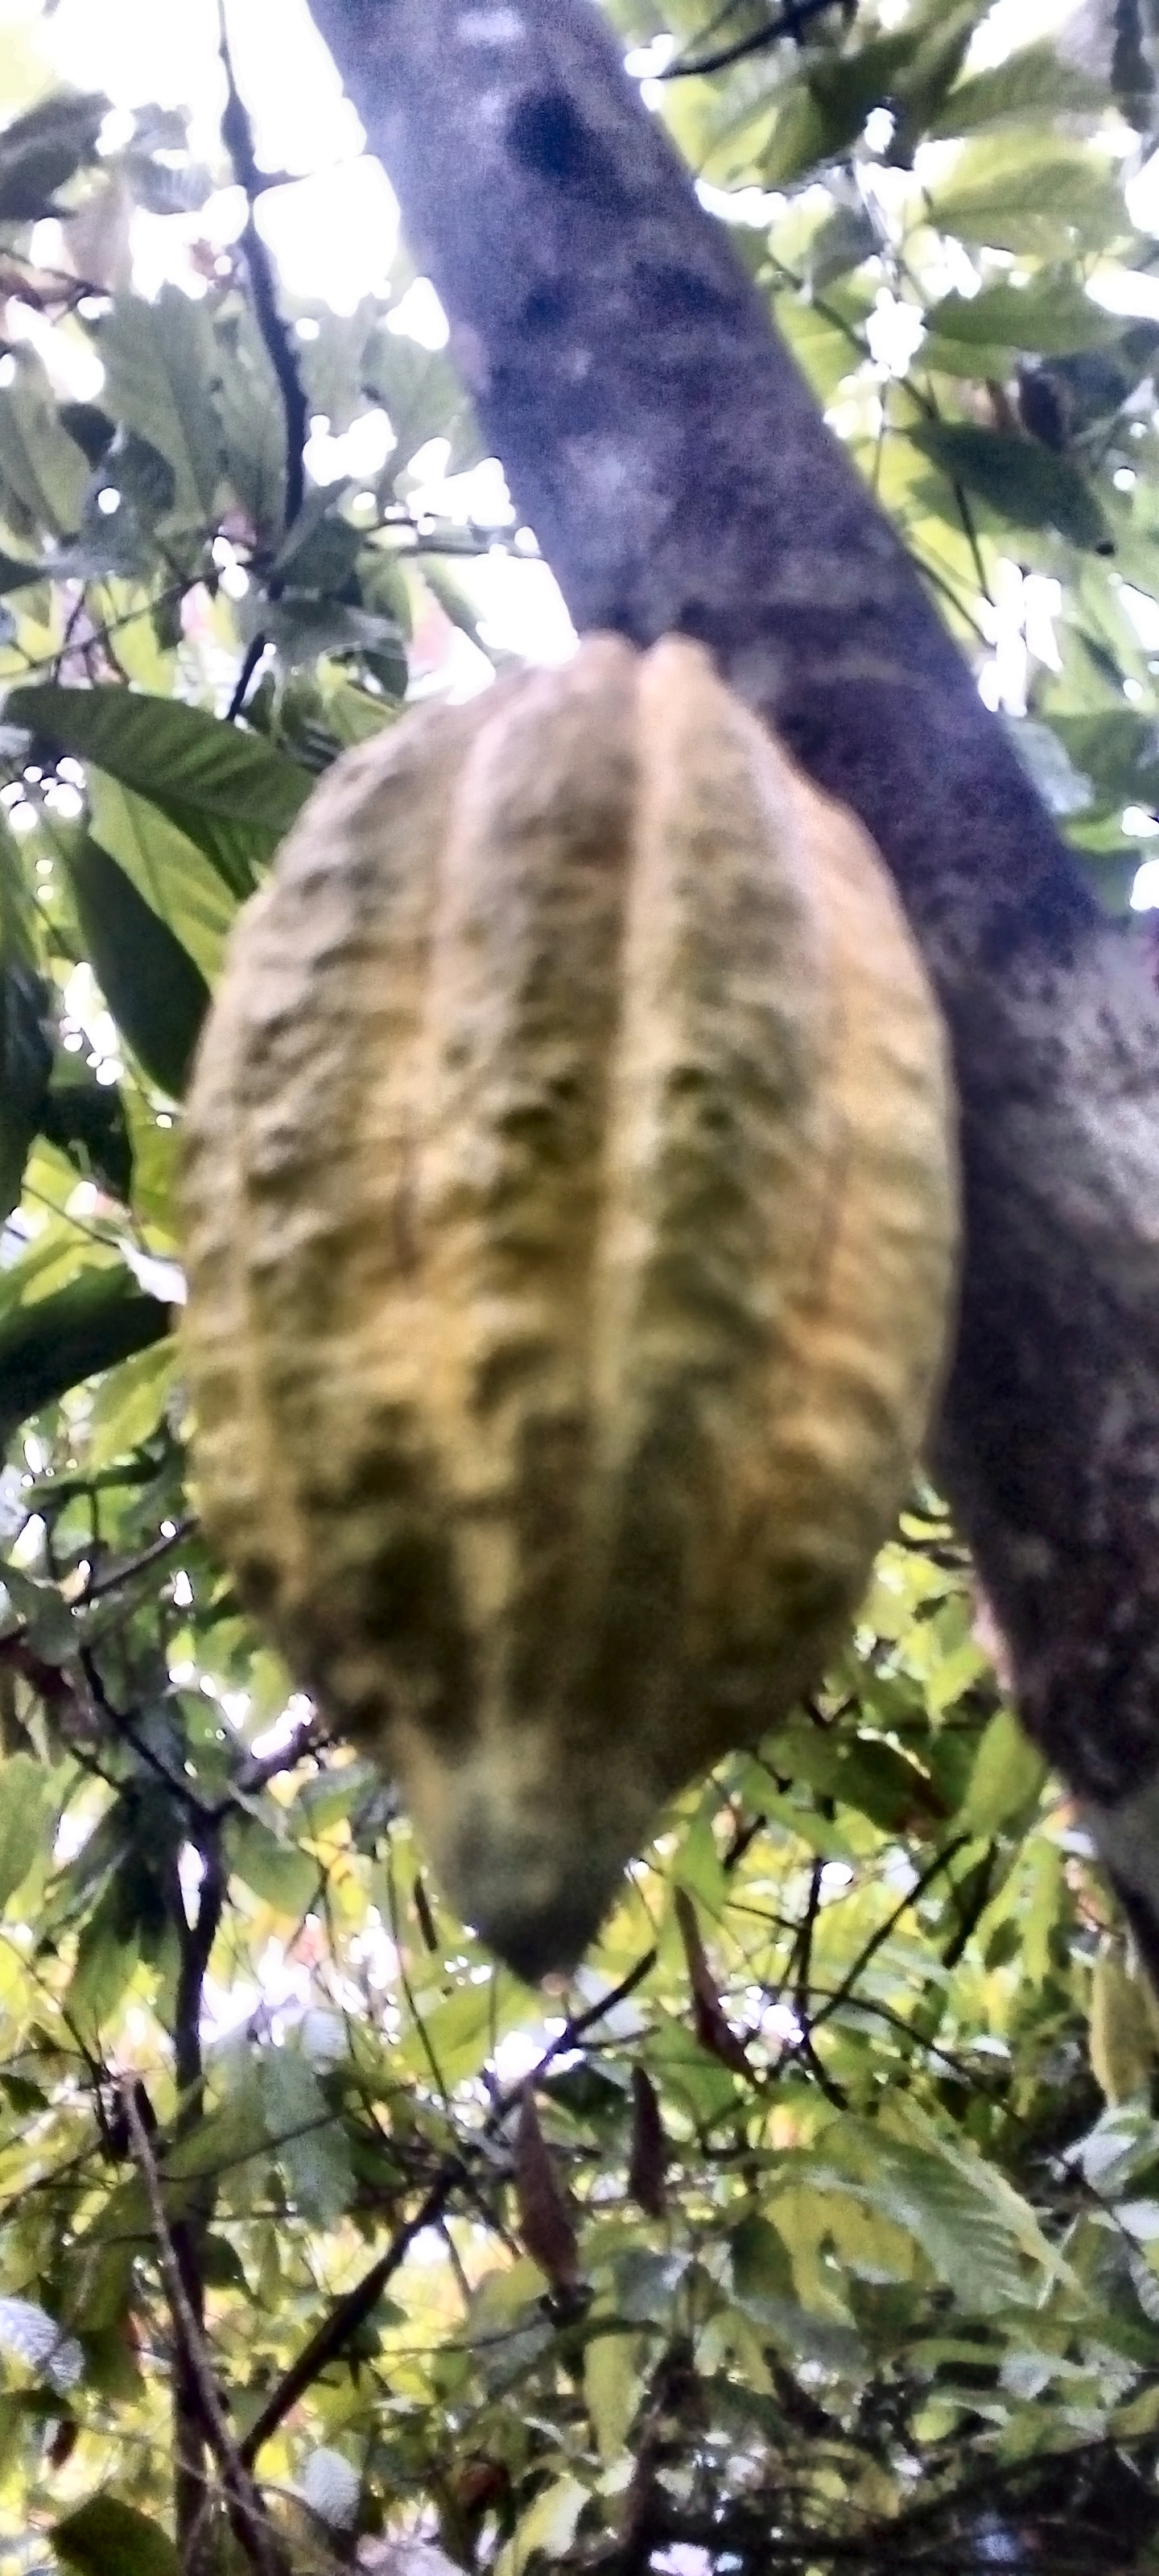
Maturity: mature
Variety: Angoleta